Sri Krishna Devaraya Andhra Bhasha Nilayam

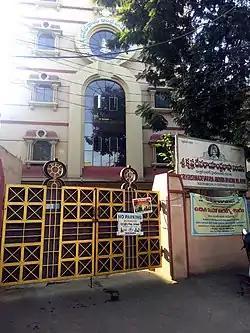
This is oldest library of Telangana State

Sri Krishna Devaraya Bhasha Nilayam earlier known as Sri Krishna Devaraya Andhra Bhasha Nilayam is one of the oldest non-Government Library in Telangana.